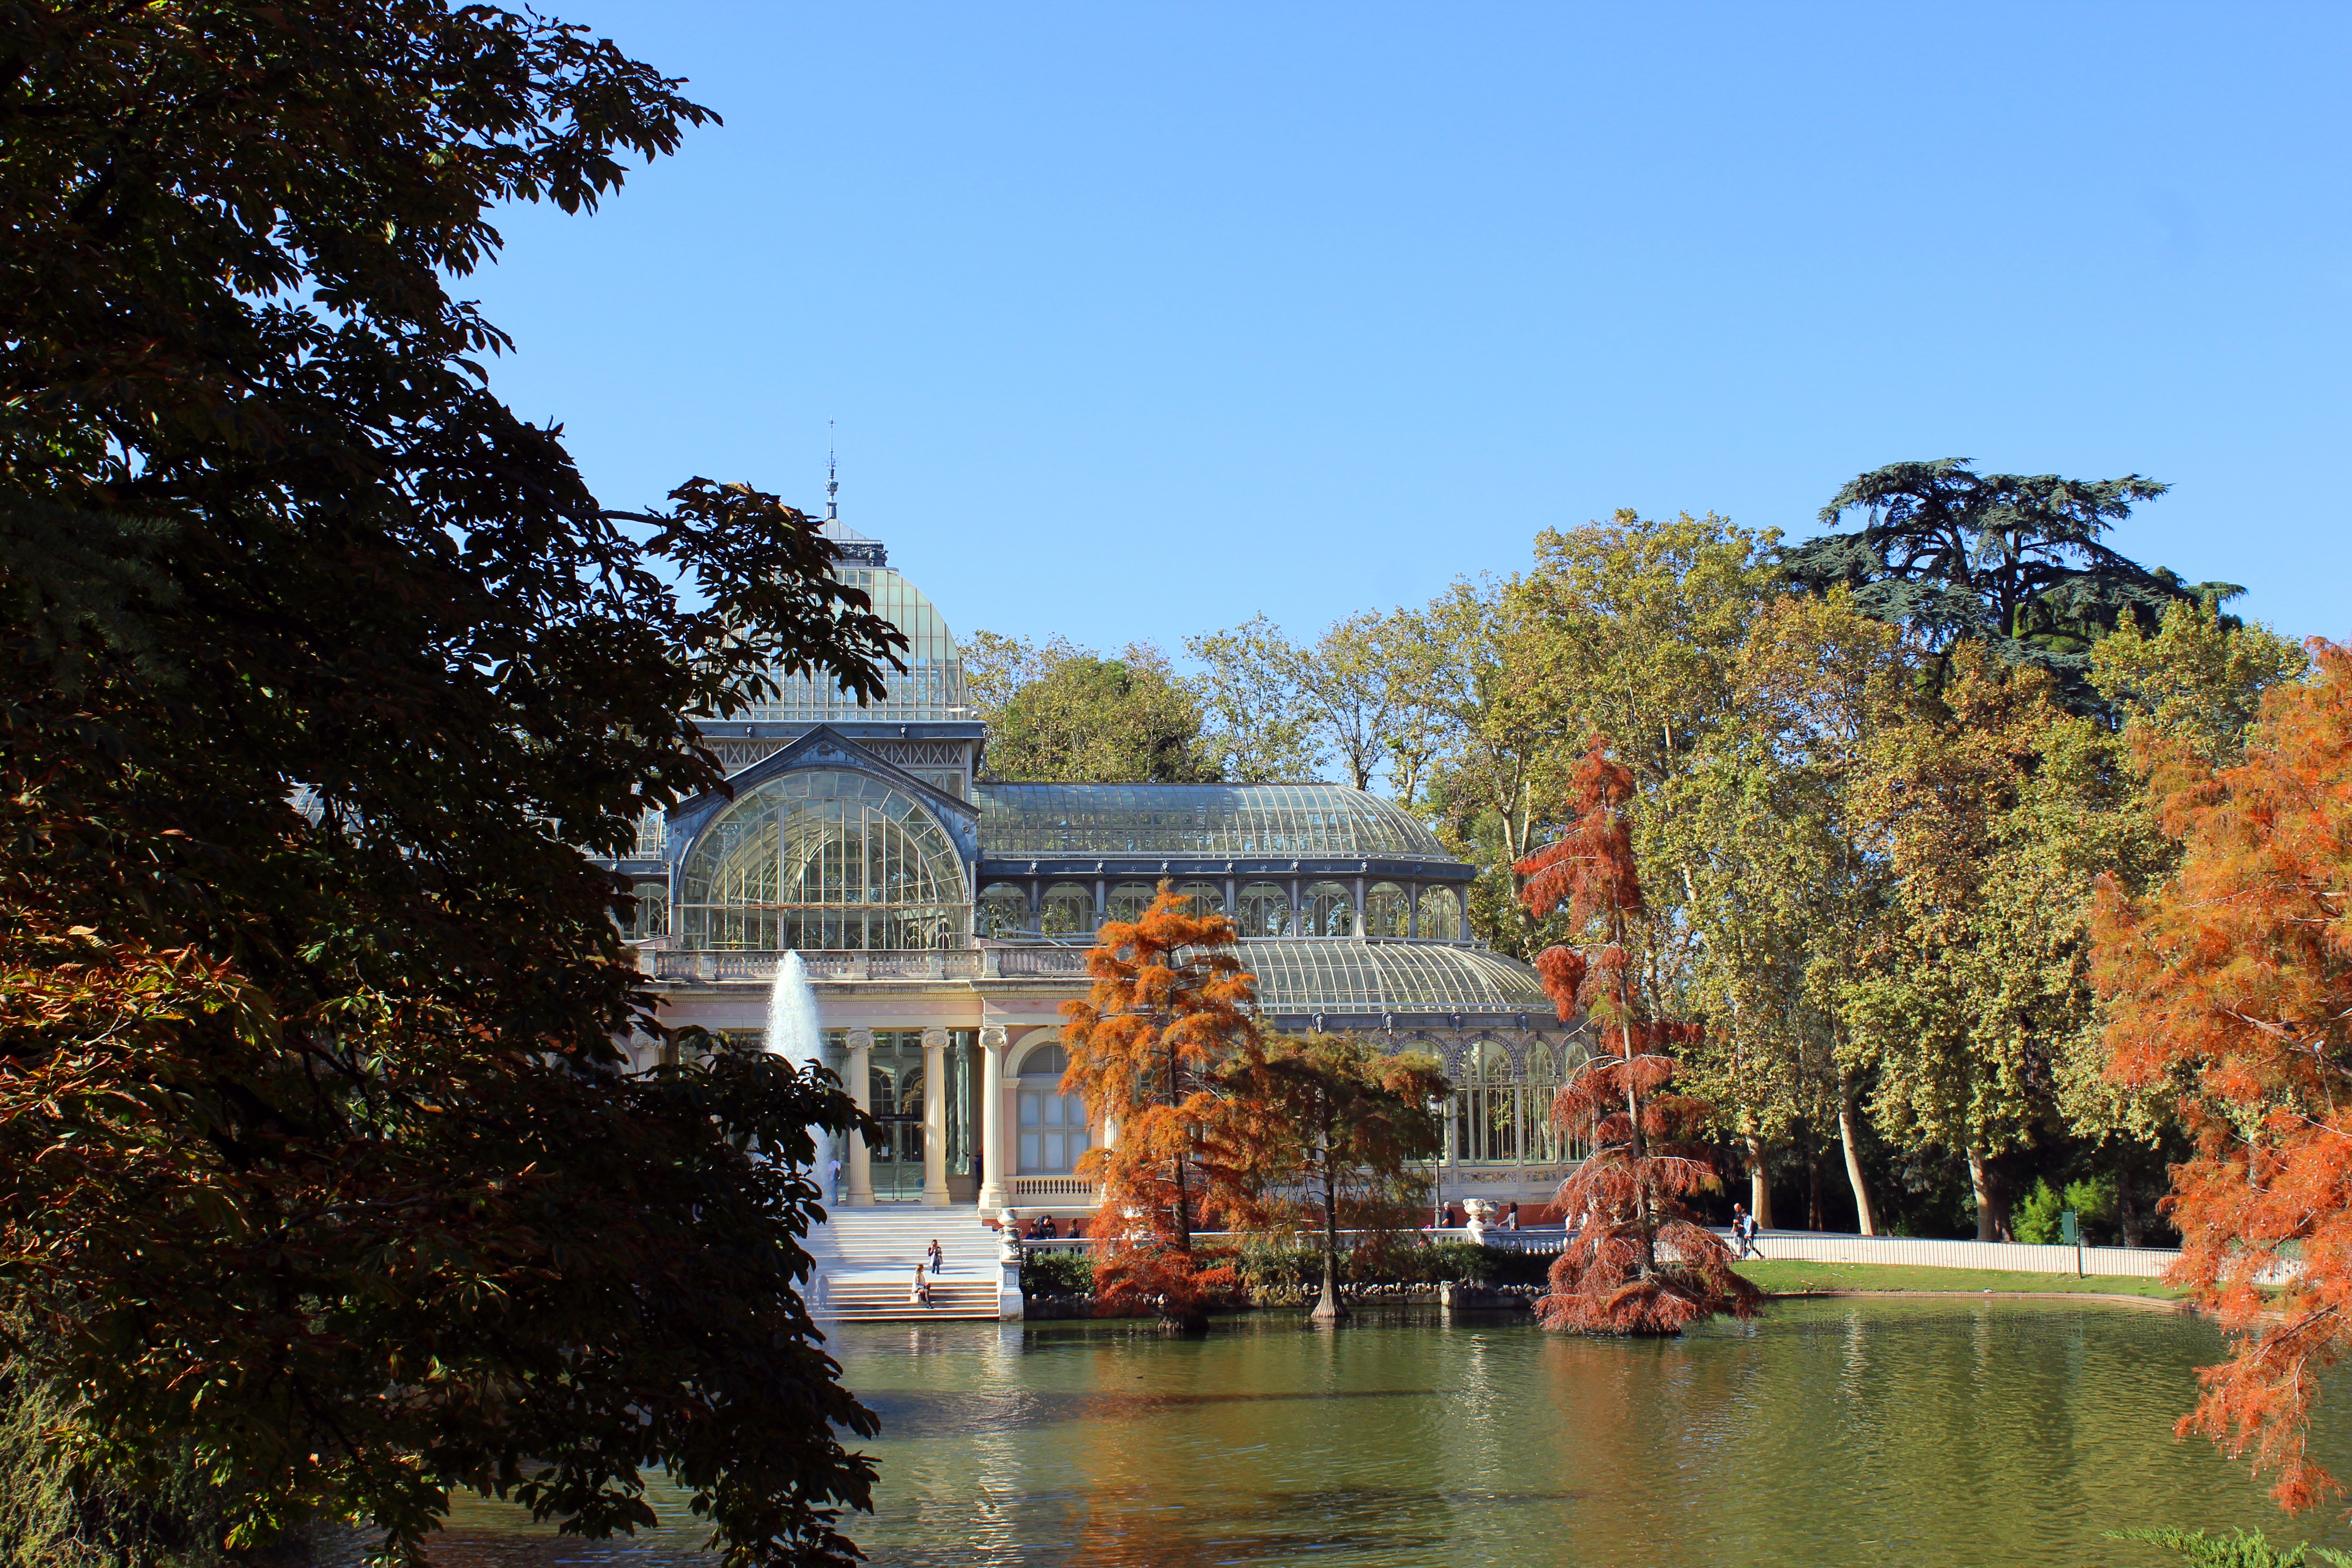
landscape, tree, light, architecture, sky, leaf, flower, lake, river, pond, europe, green, reflection, peaceful, autumn, park, peace, stairway, garden, tourism, old building, season, waterway, handrail, trees, capital, spain, luxury, gold, stairs, picturesque, madrid, culture, history, day, ducks, monumental, estate, escondido, kings, water feature, gala, retirement, luxurious, removal, natural light, exhibitions, crystal palace, parque del retiro, kings of spain, exhibition universal, woody plant